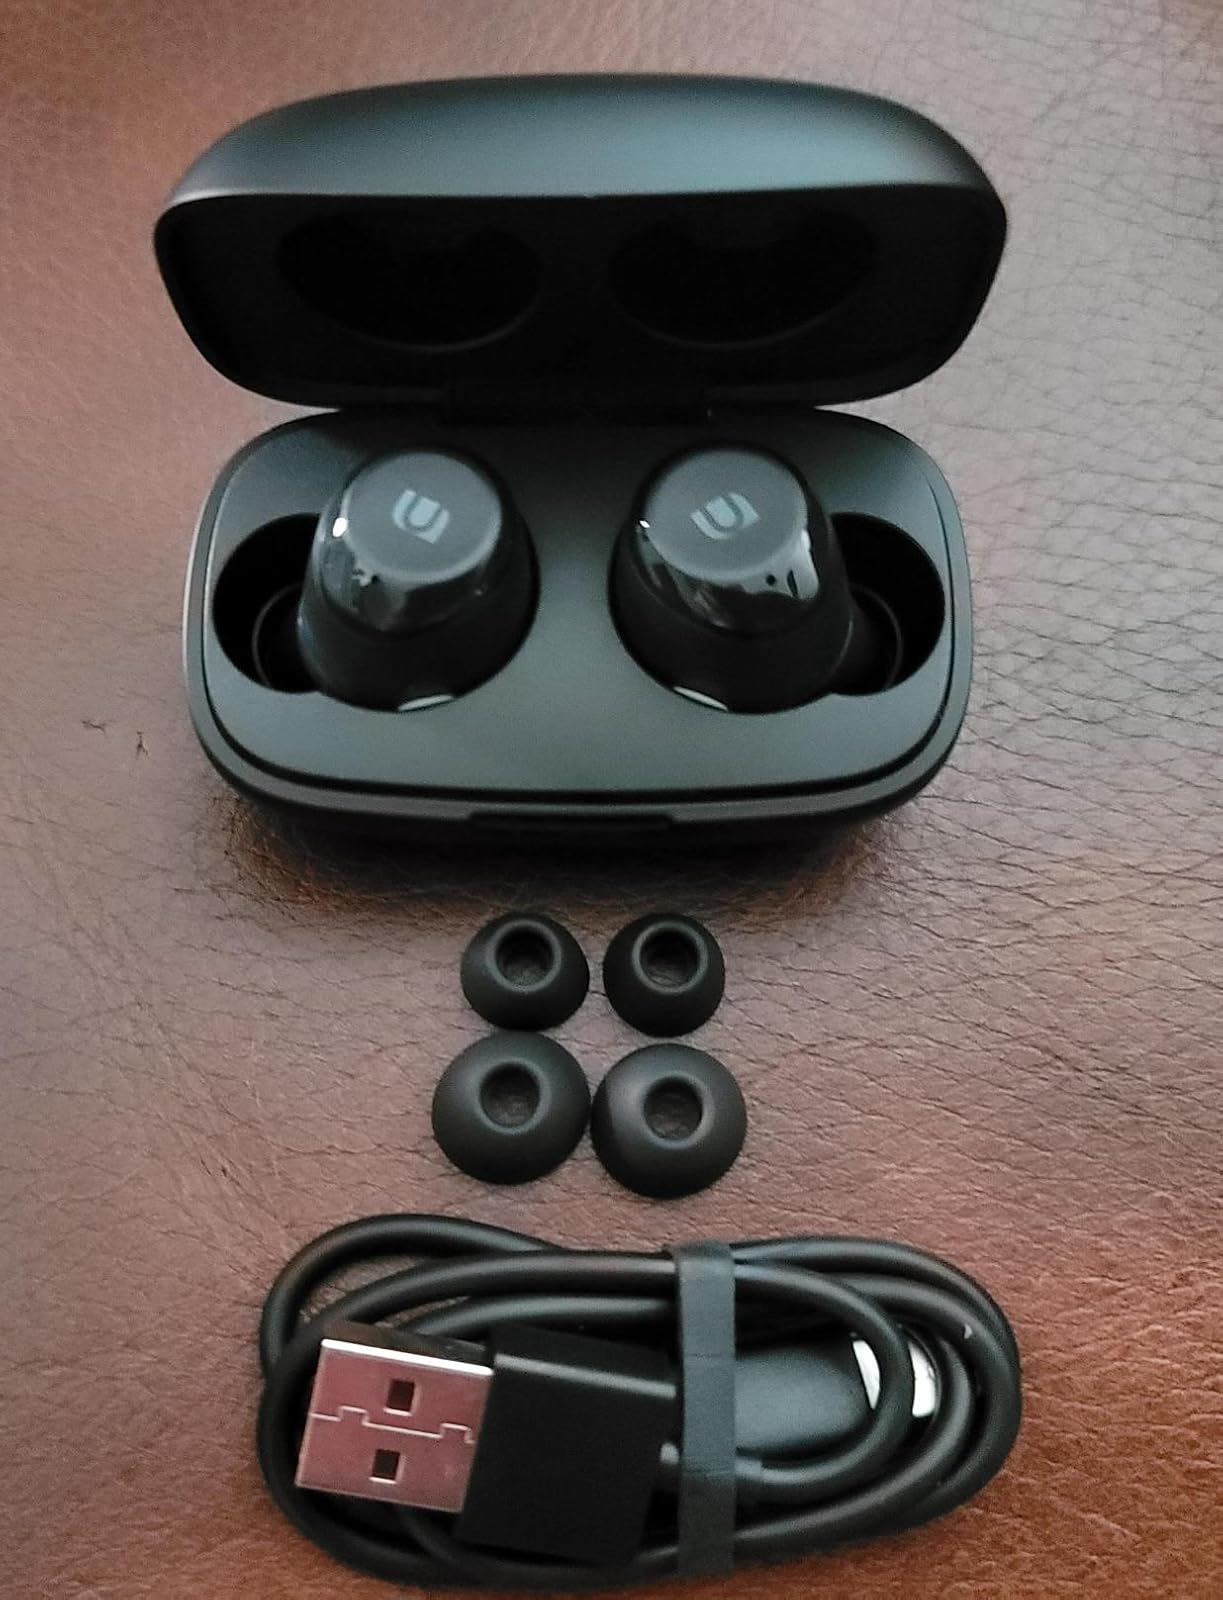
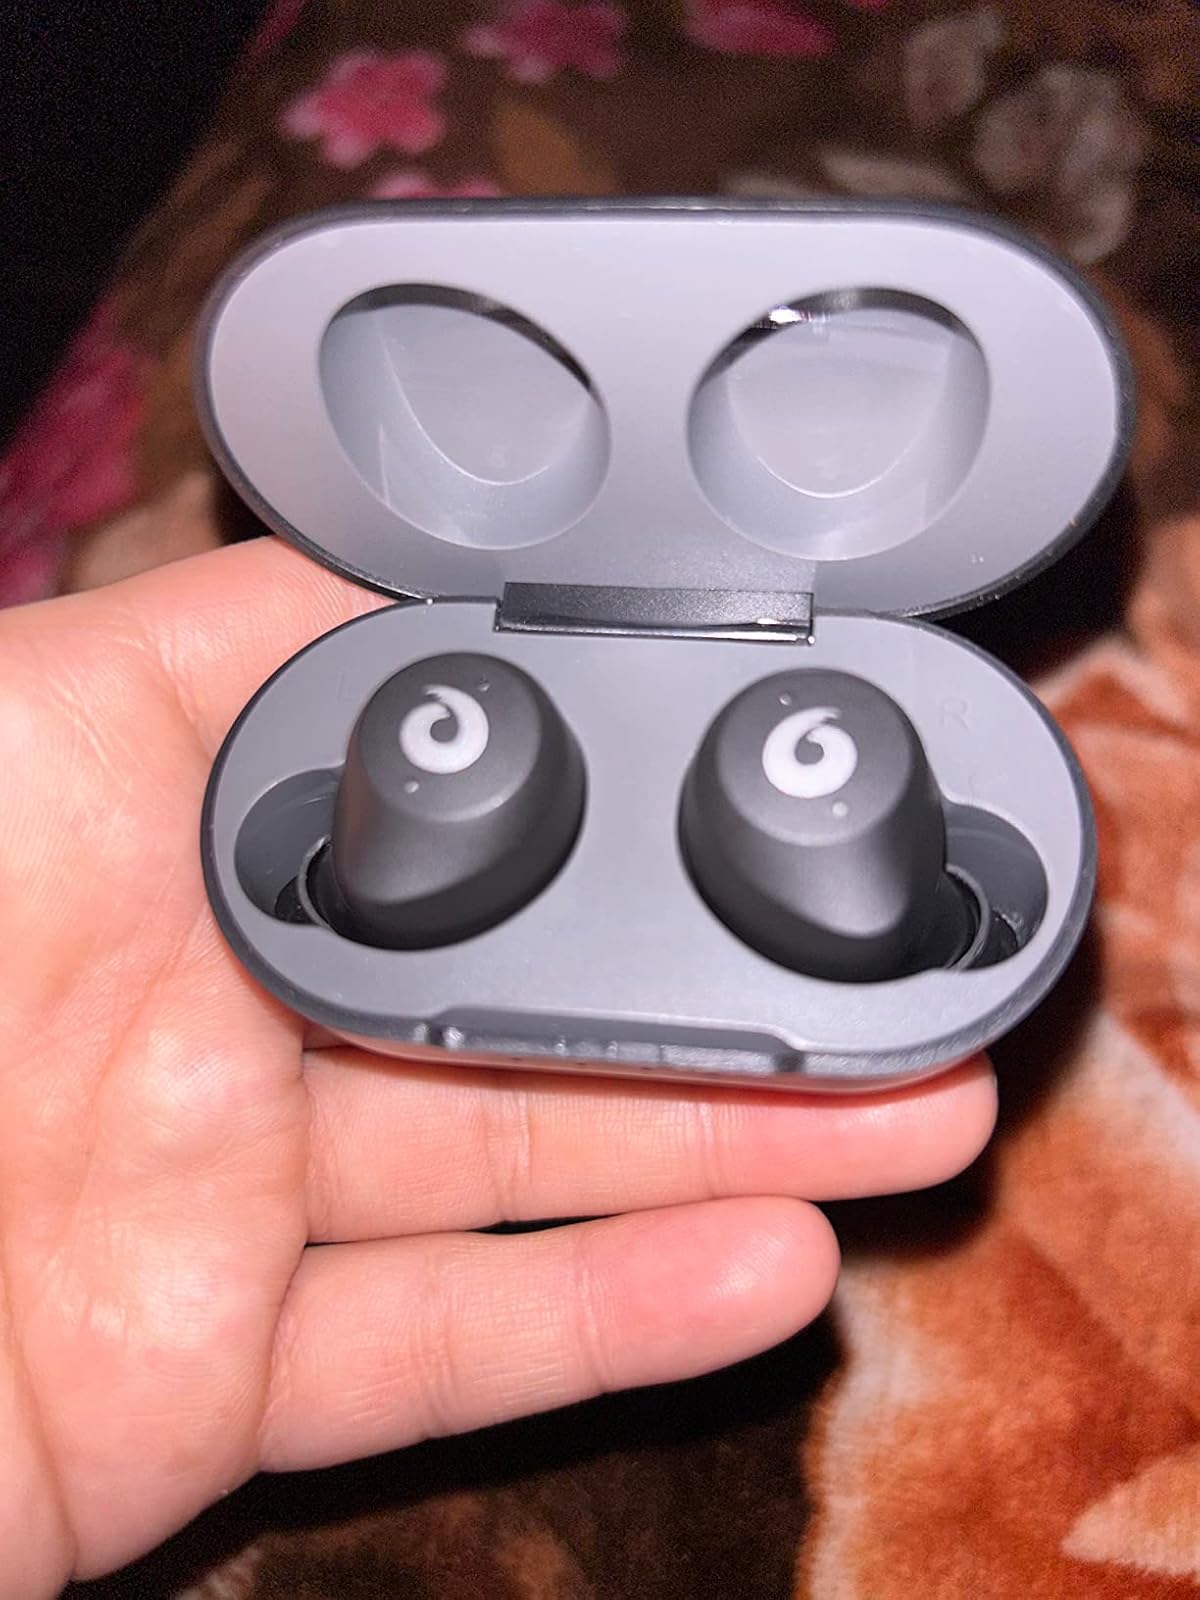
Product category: earbuds
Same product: no